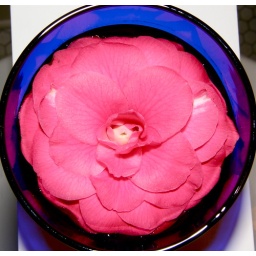
camelia in blue glass